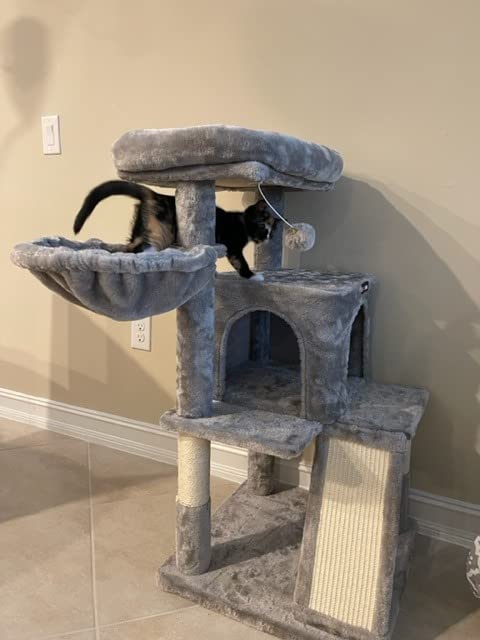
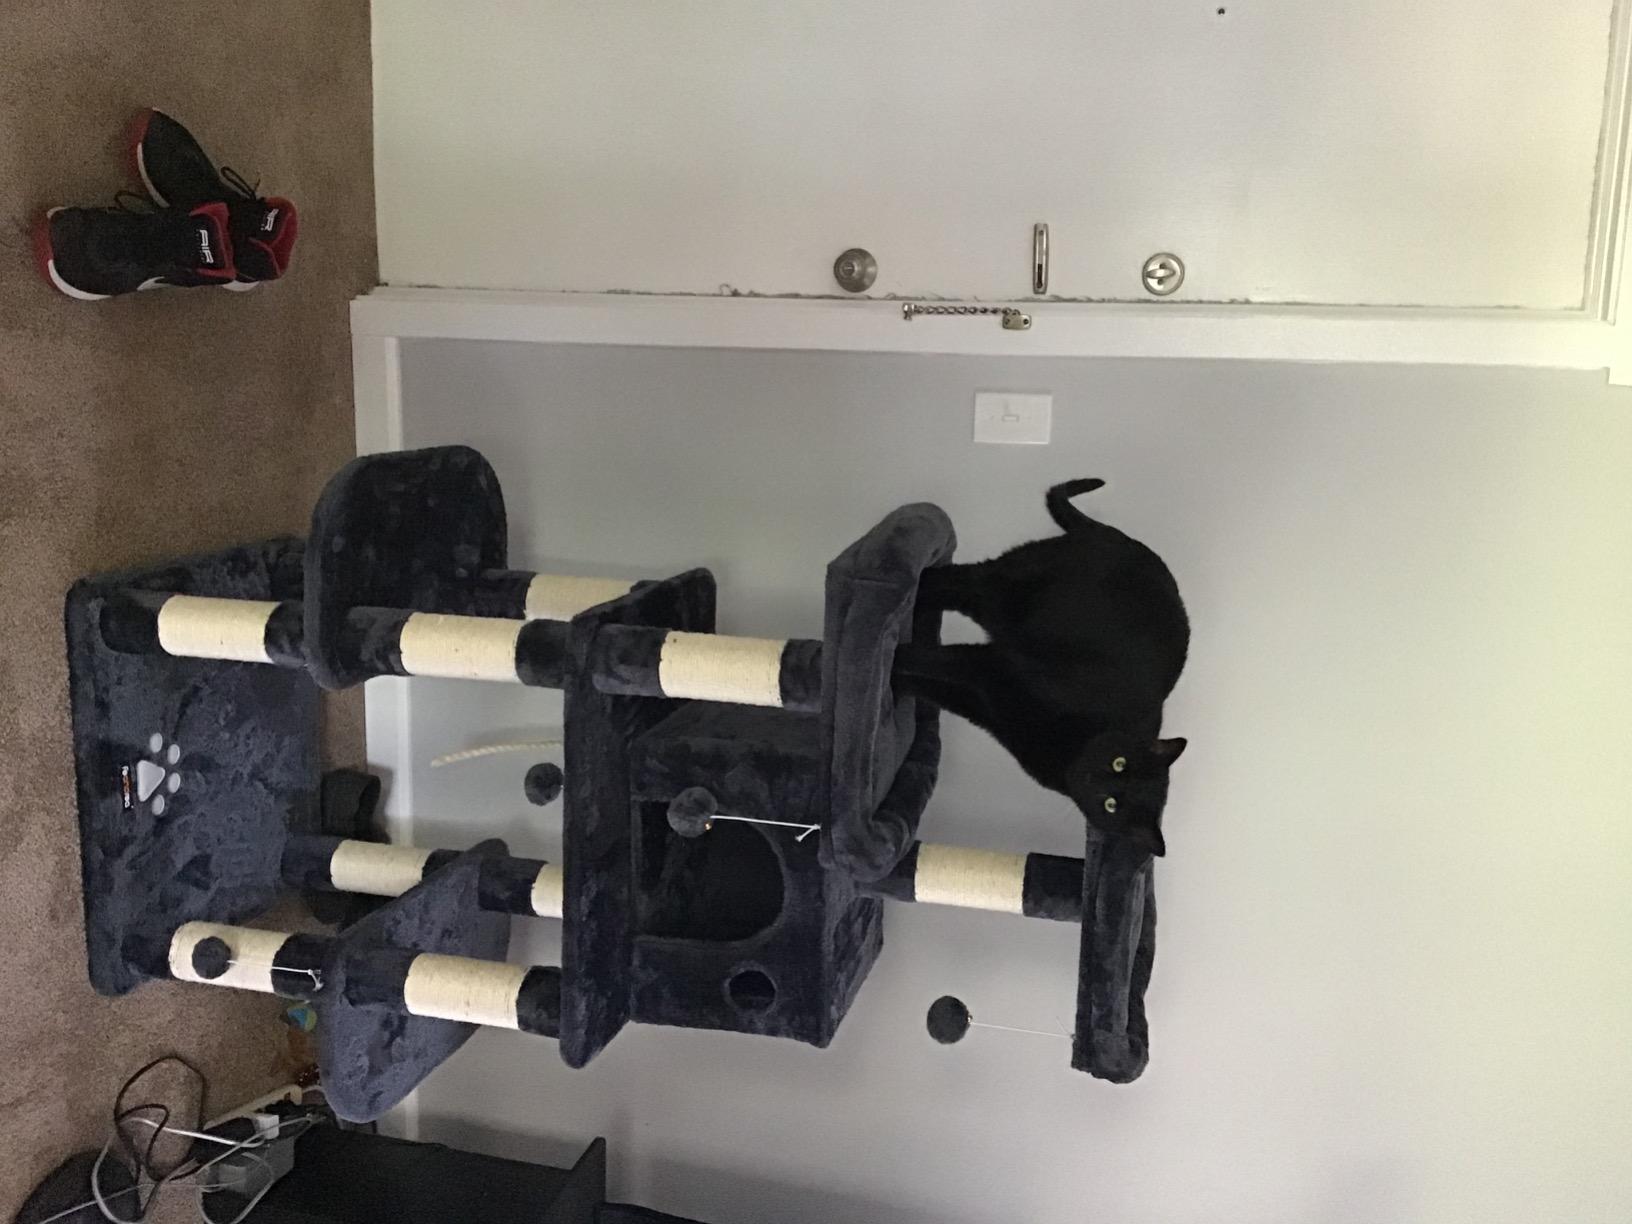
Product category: items_cat tree
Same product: no